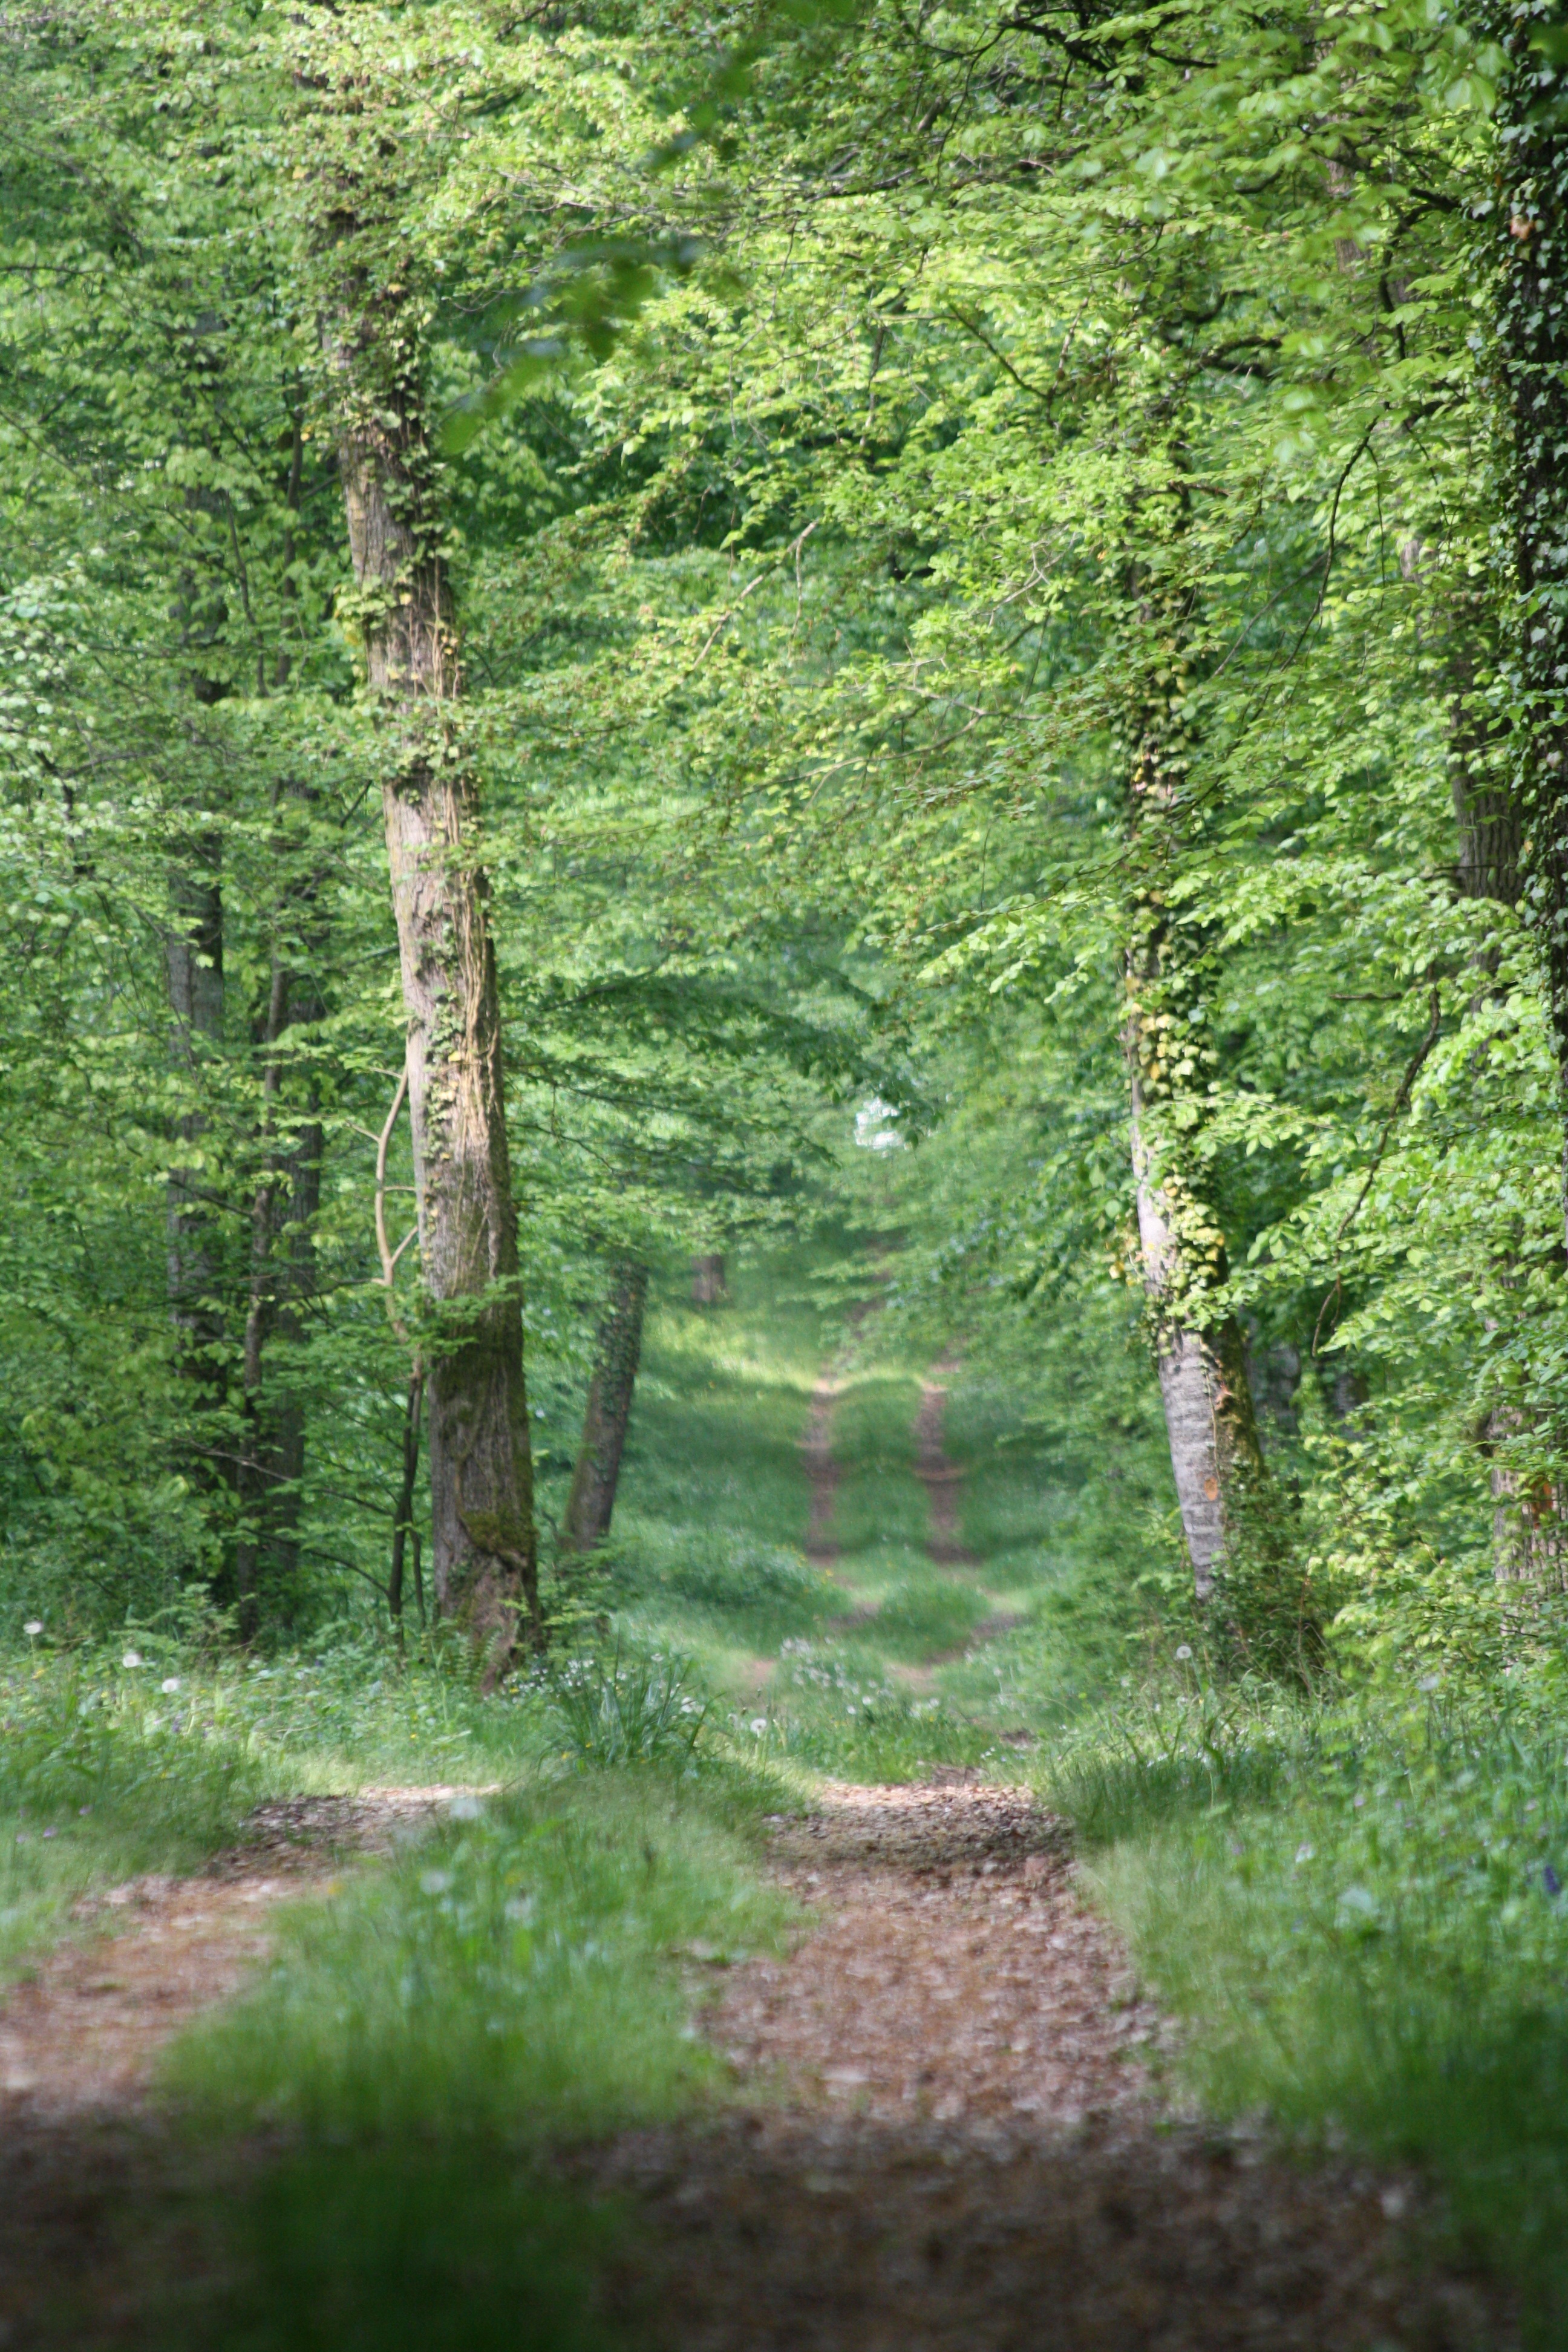
landscape, tree, nature, forest, path, grass, wilderness, plant, hiking, trail, leaf, flower, spring, green, trees, deciduous, woodland, habitat, ecosystem, biome, natural environment, woody plant